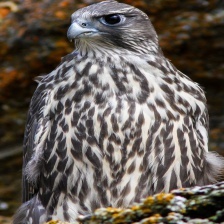
Species: GYRFALCON
Scientific name: FALCO RUSTICOLUS